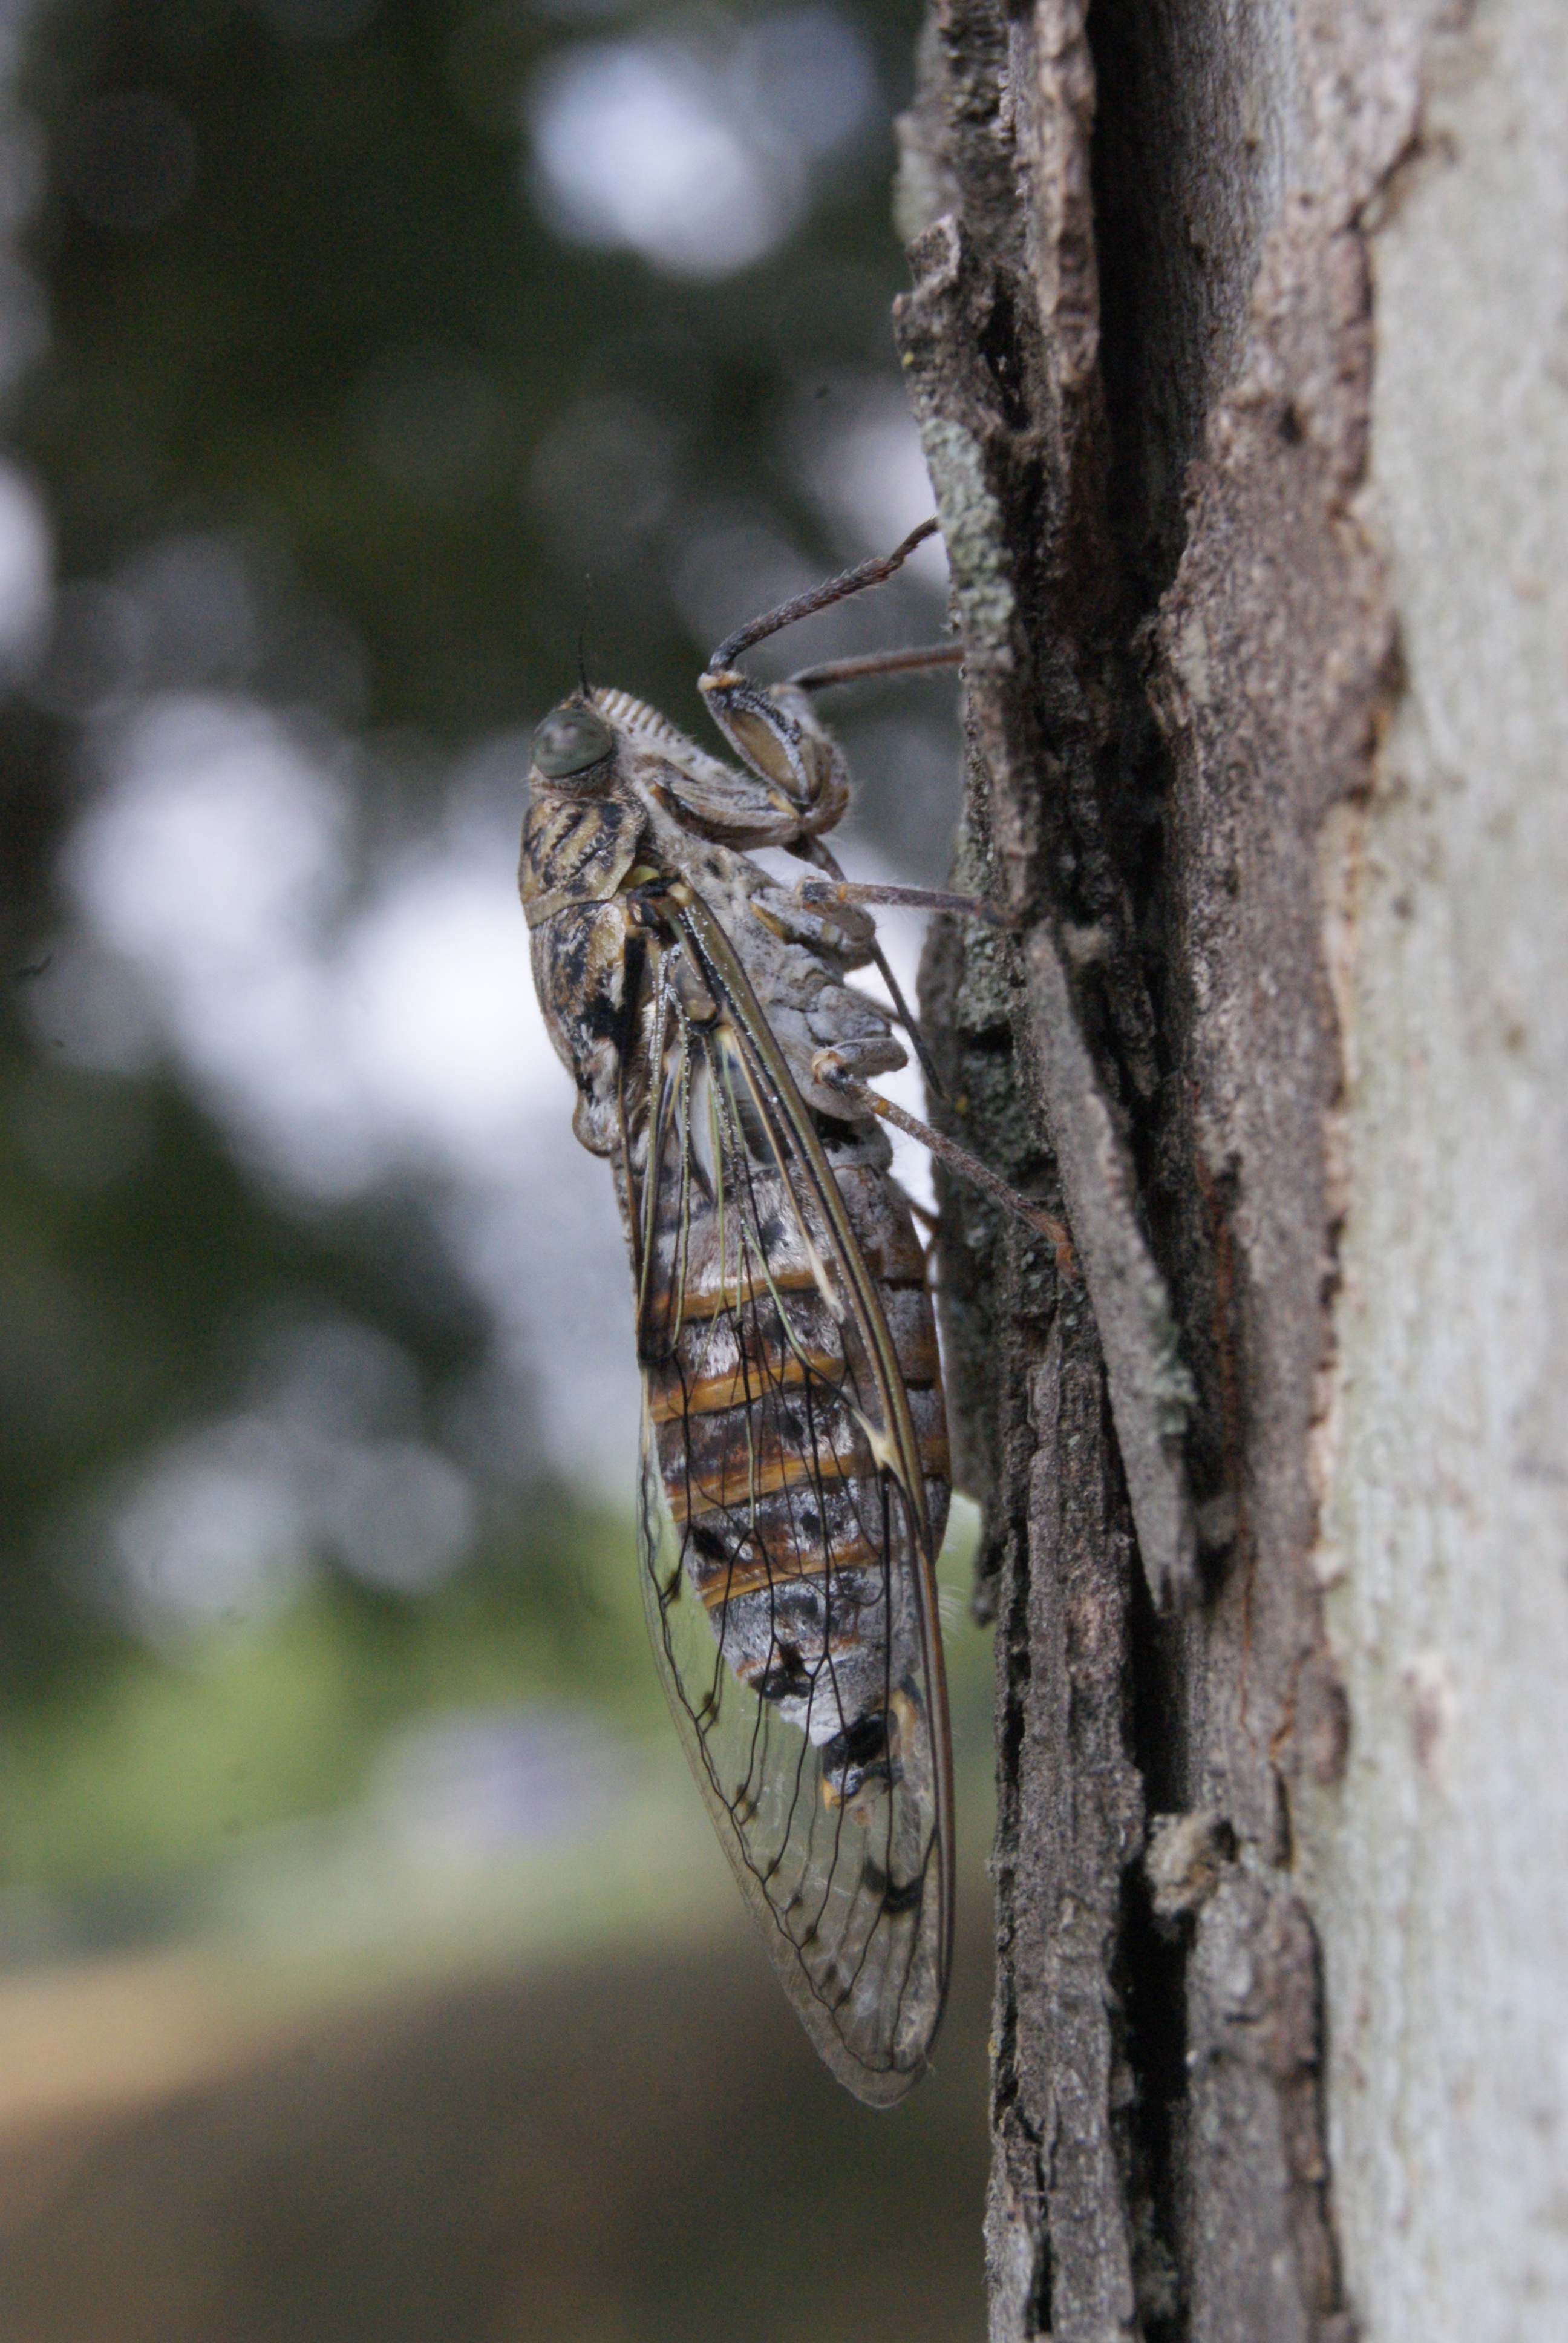
nature, branch, wing, profile, wildlife, spring, insect, fauna, invertebrate, close up, provence, macro photography, arthropod, cicada, plant stem, moths and butterflies, true bugs